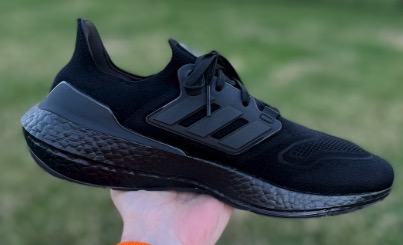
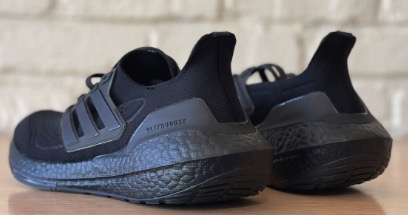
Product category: misc
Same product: yes